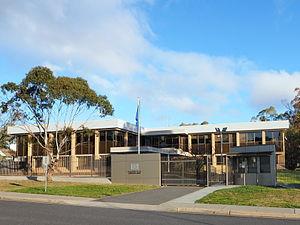
Les délégations de l'Union sont les ambassades qui assurent la représentation extérieure de l'Union européenne dans les pays tiers et auprès des organisations internationales. Leurs fonctions sont à la fois de nature politique et administrative, elles se réalisent sous l'autorité du Haut Représentant de l'Union pour les affaires étrangères et la politique de sécurité, au sein du Service européen pour l'action extérieure.
Les relations entre l'Australie et l'Union européenne sont établies en mars 1962, par la nomination du premier ambassadeur australien auprès de l'Union européenne, Sir Edwin McCarthy. Cependant, le vrai rapprochement entre les deux entités date de 1990.